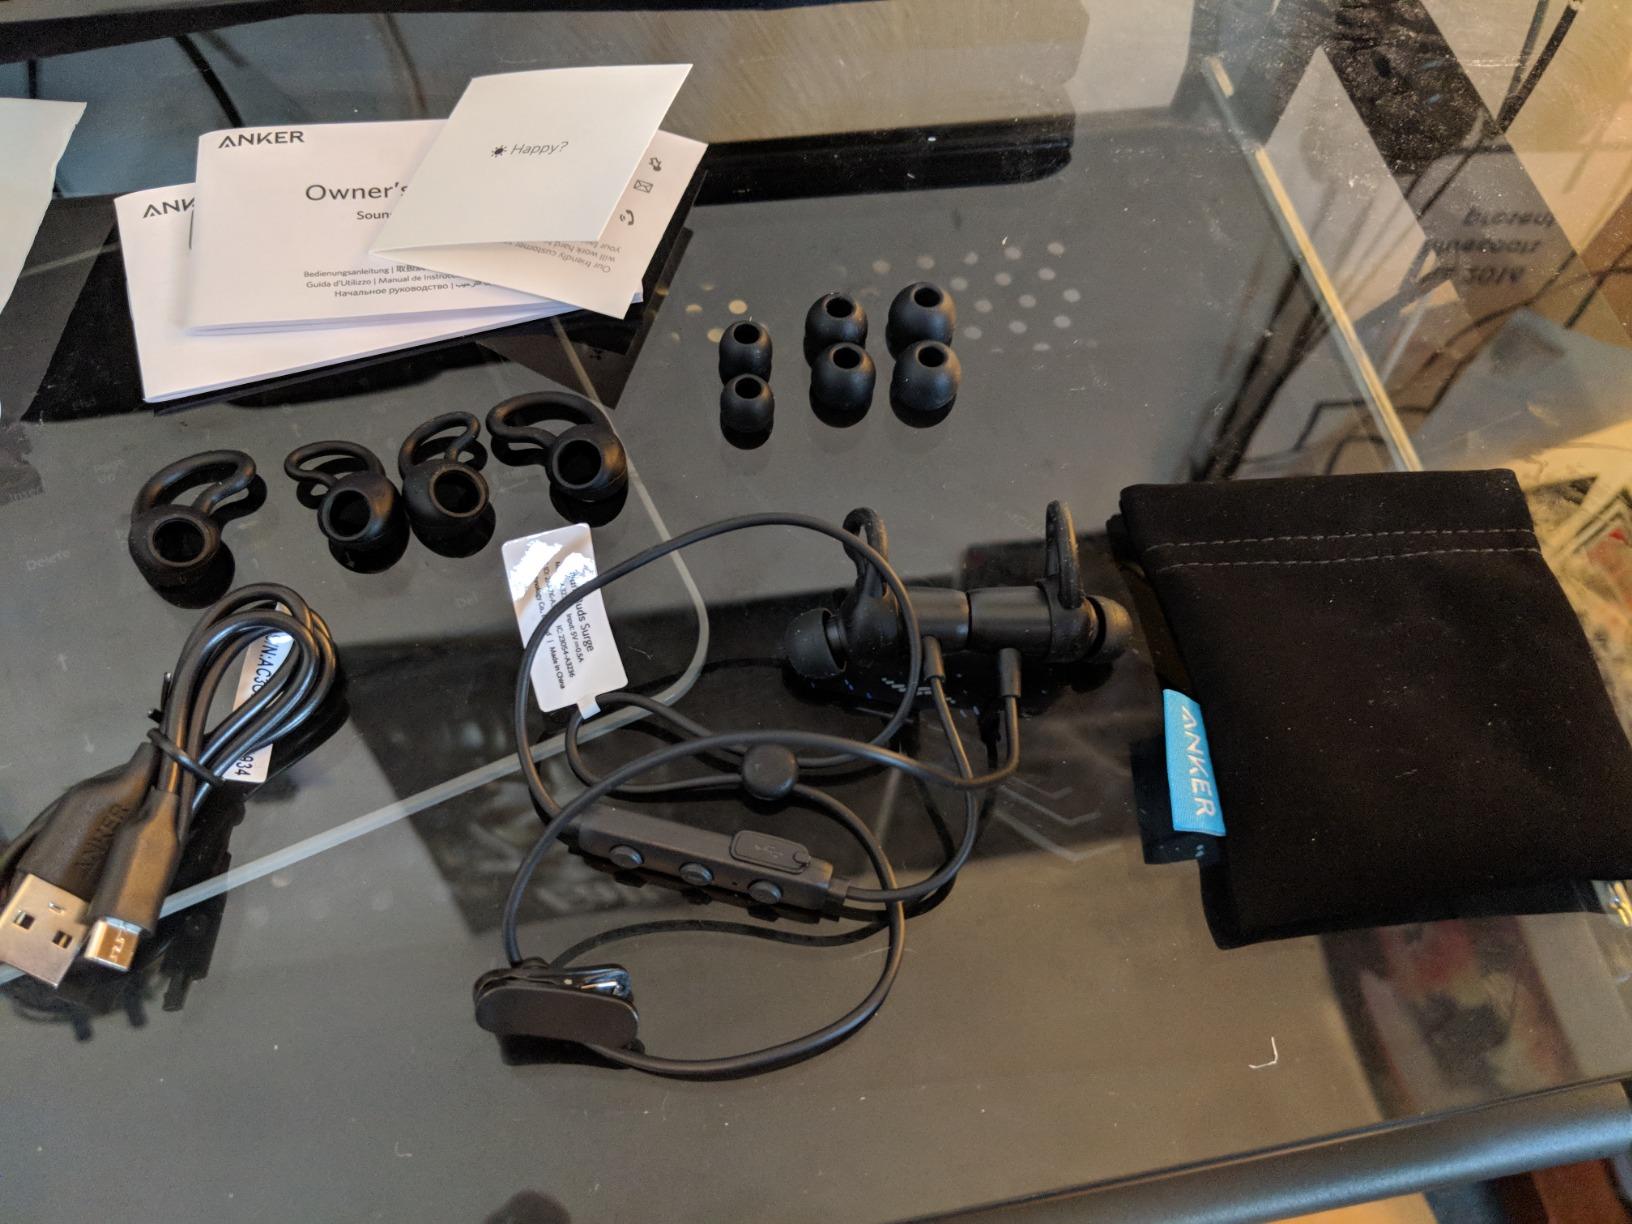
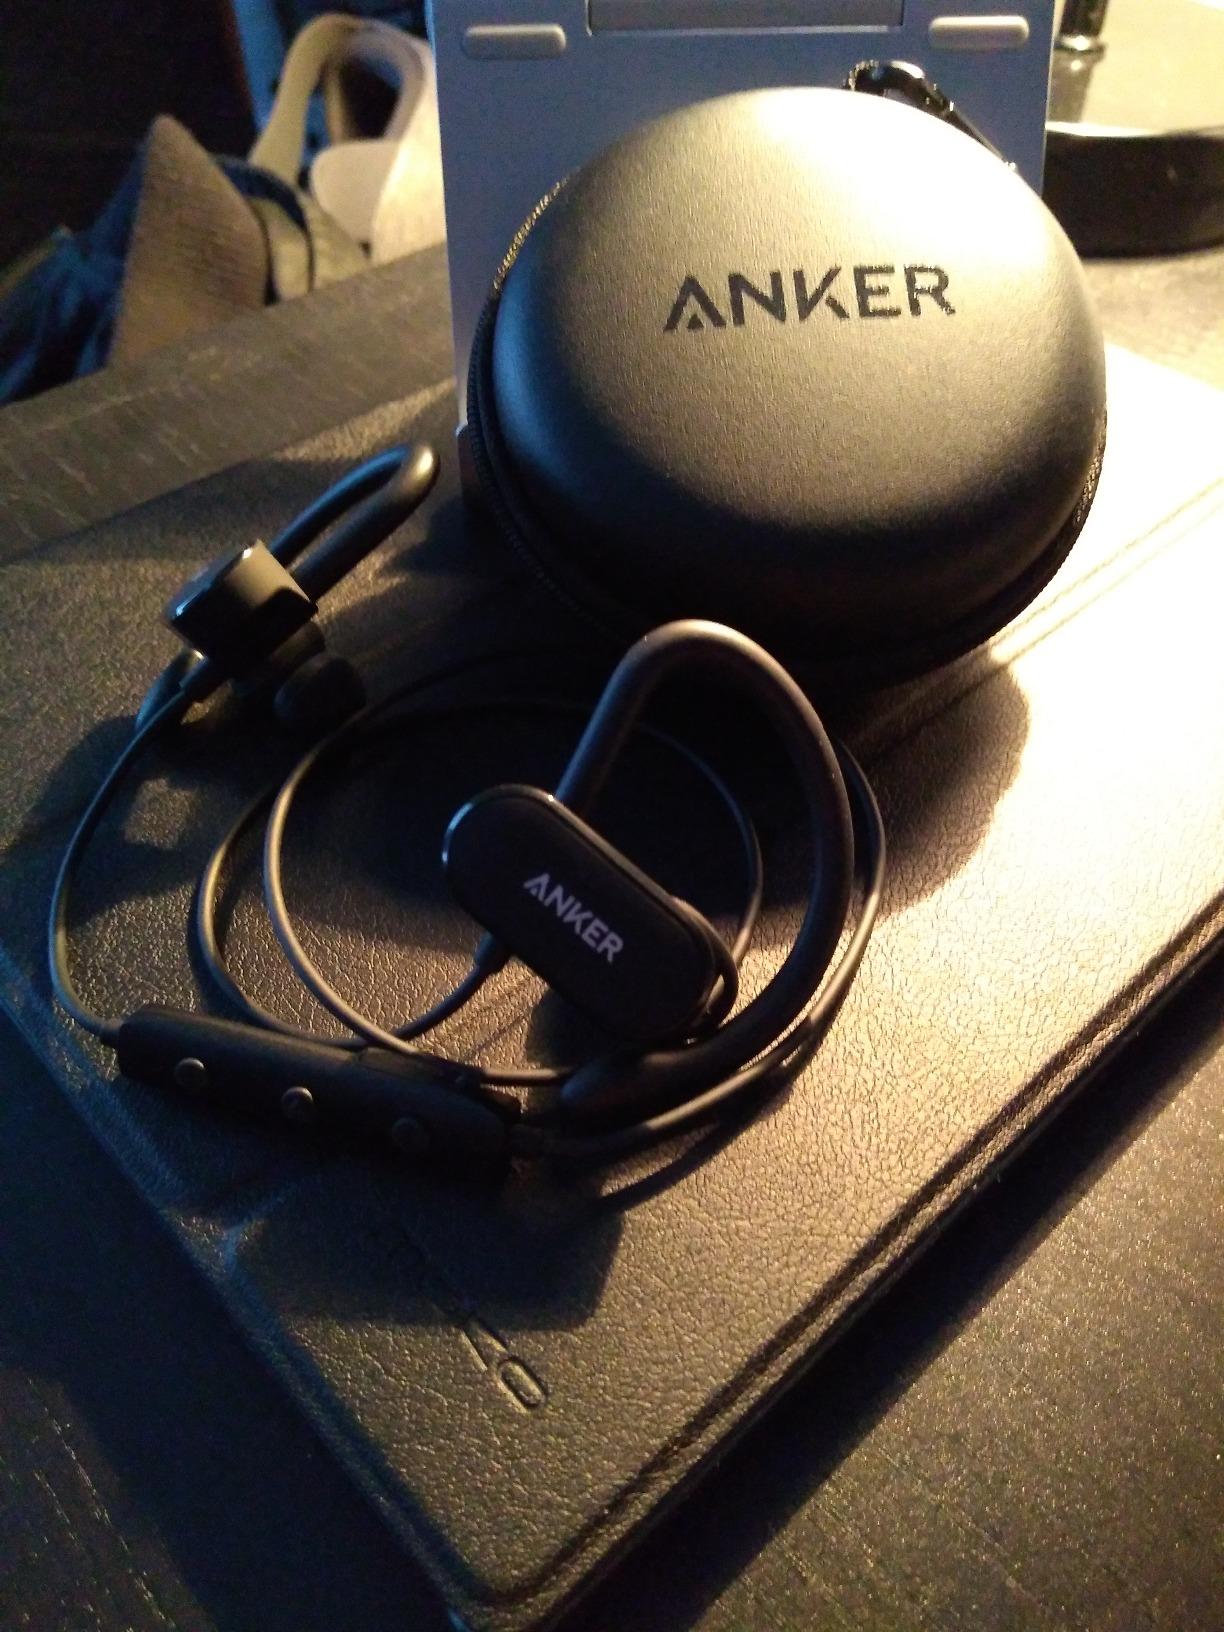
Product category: headphones
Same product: no